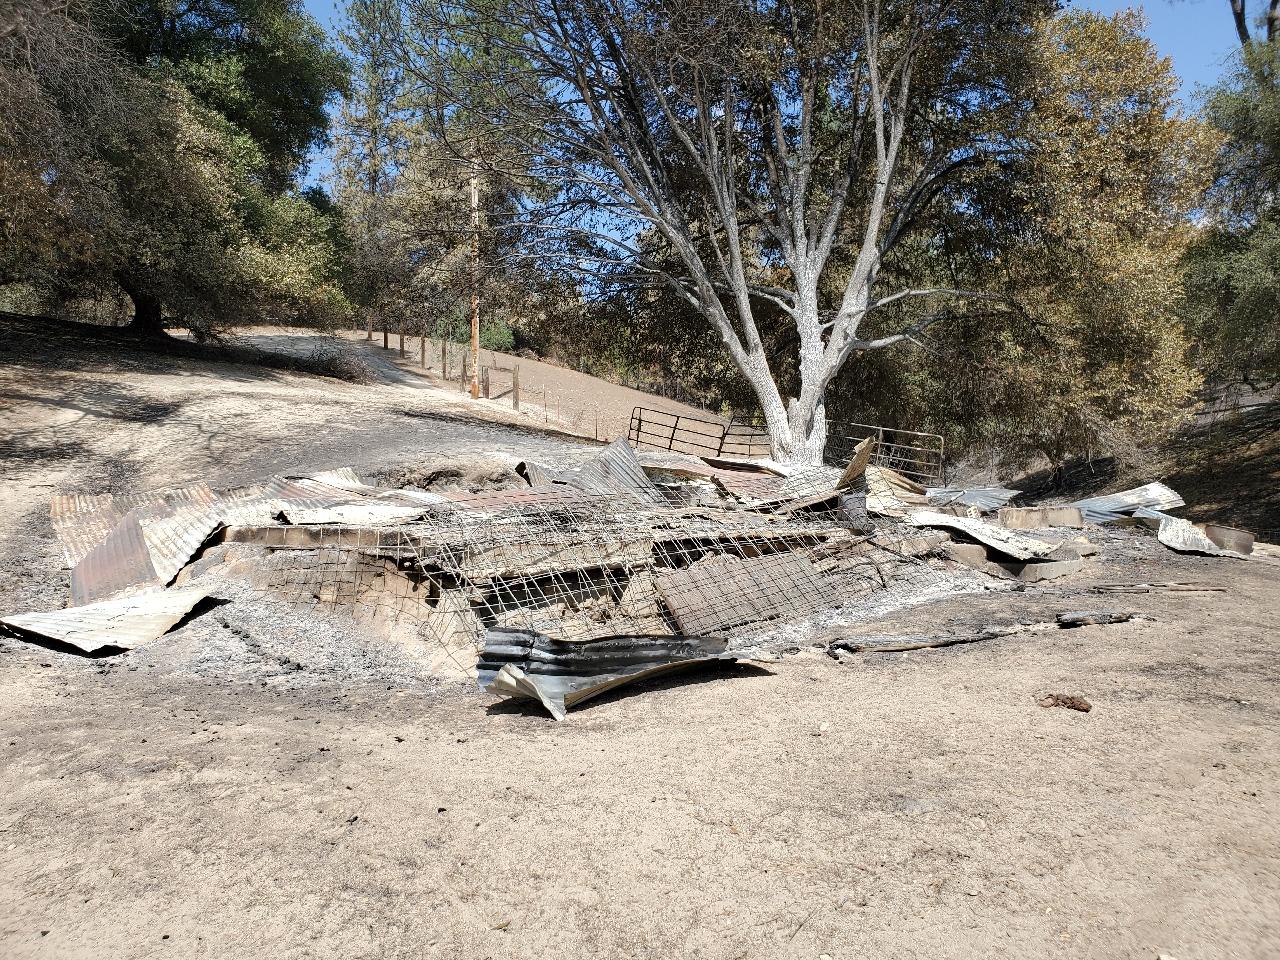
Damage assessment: destroyed